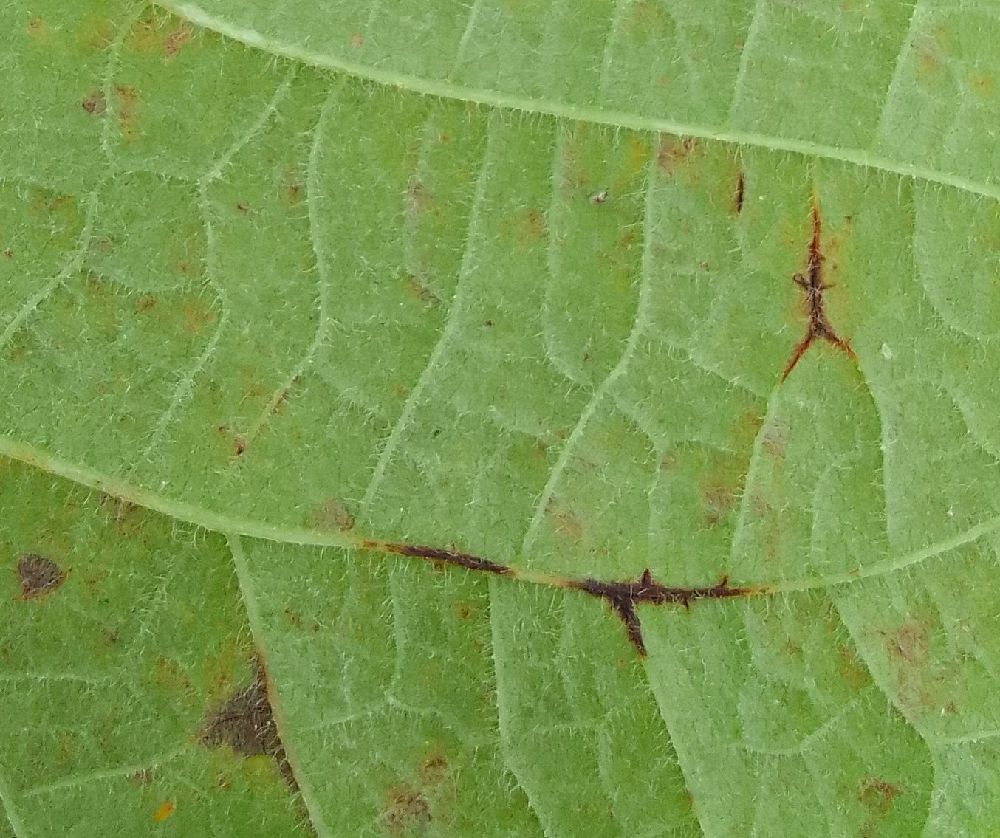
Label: anthracnose